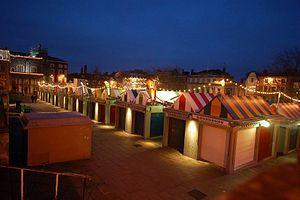
Norwich est la capitale administrative du comté de Norfolk en Angleterre. Elle a le statut de Cité et abrite l'University of East Anglia. Établie sur les deux rives de la rivière Wensum et parée des flèches et tours de trente-deux églises médiévales, Norwich est une grande ville touristique de l'East Anglia.